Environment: lab
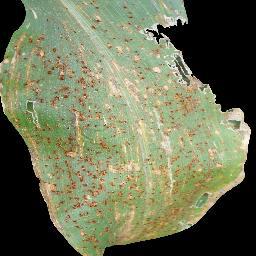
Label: common_rust